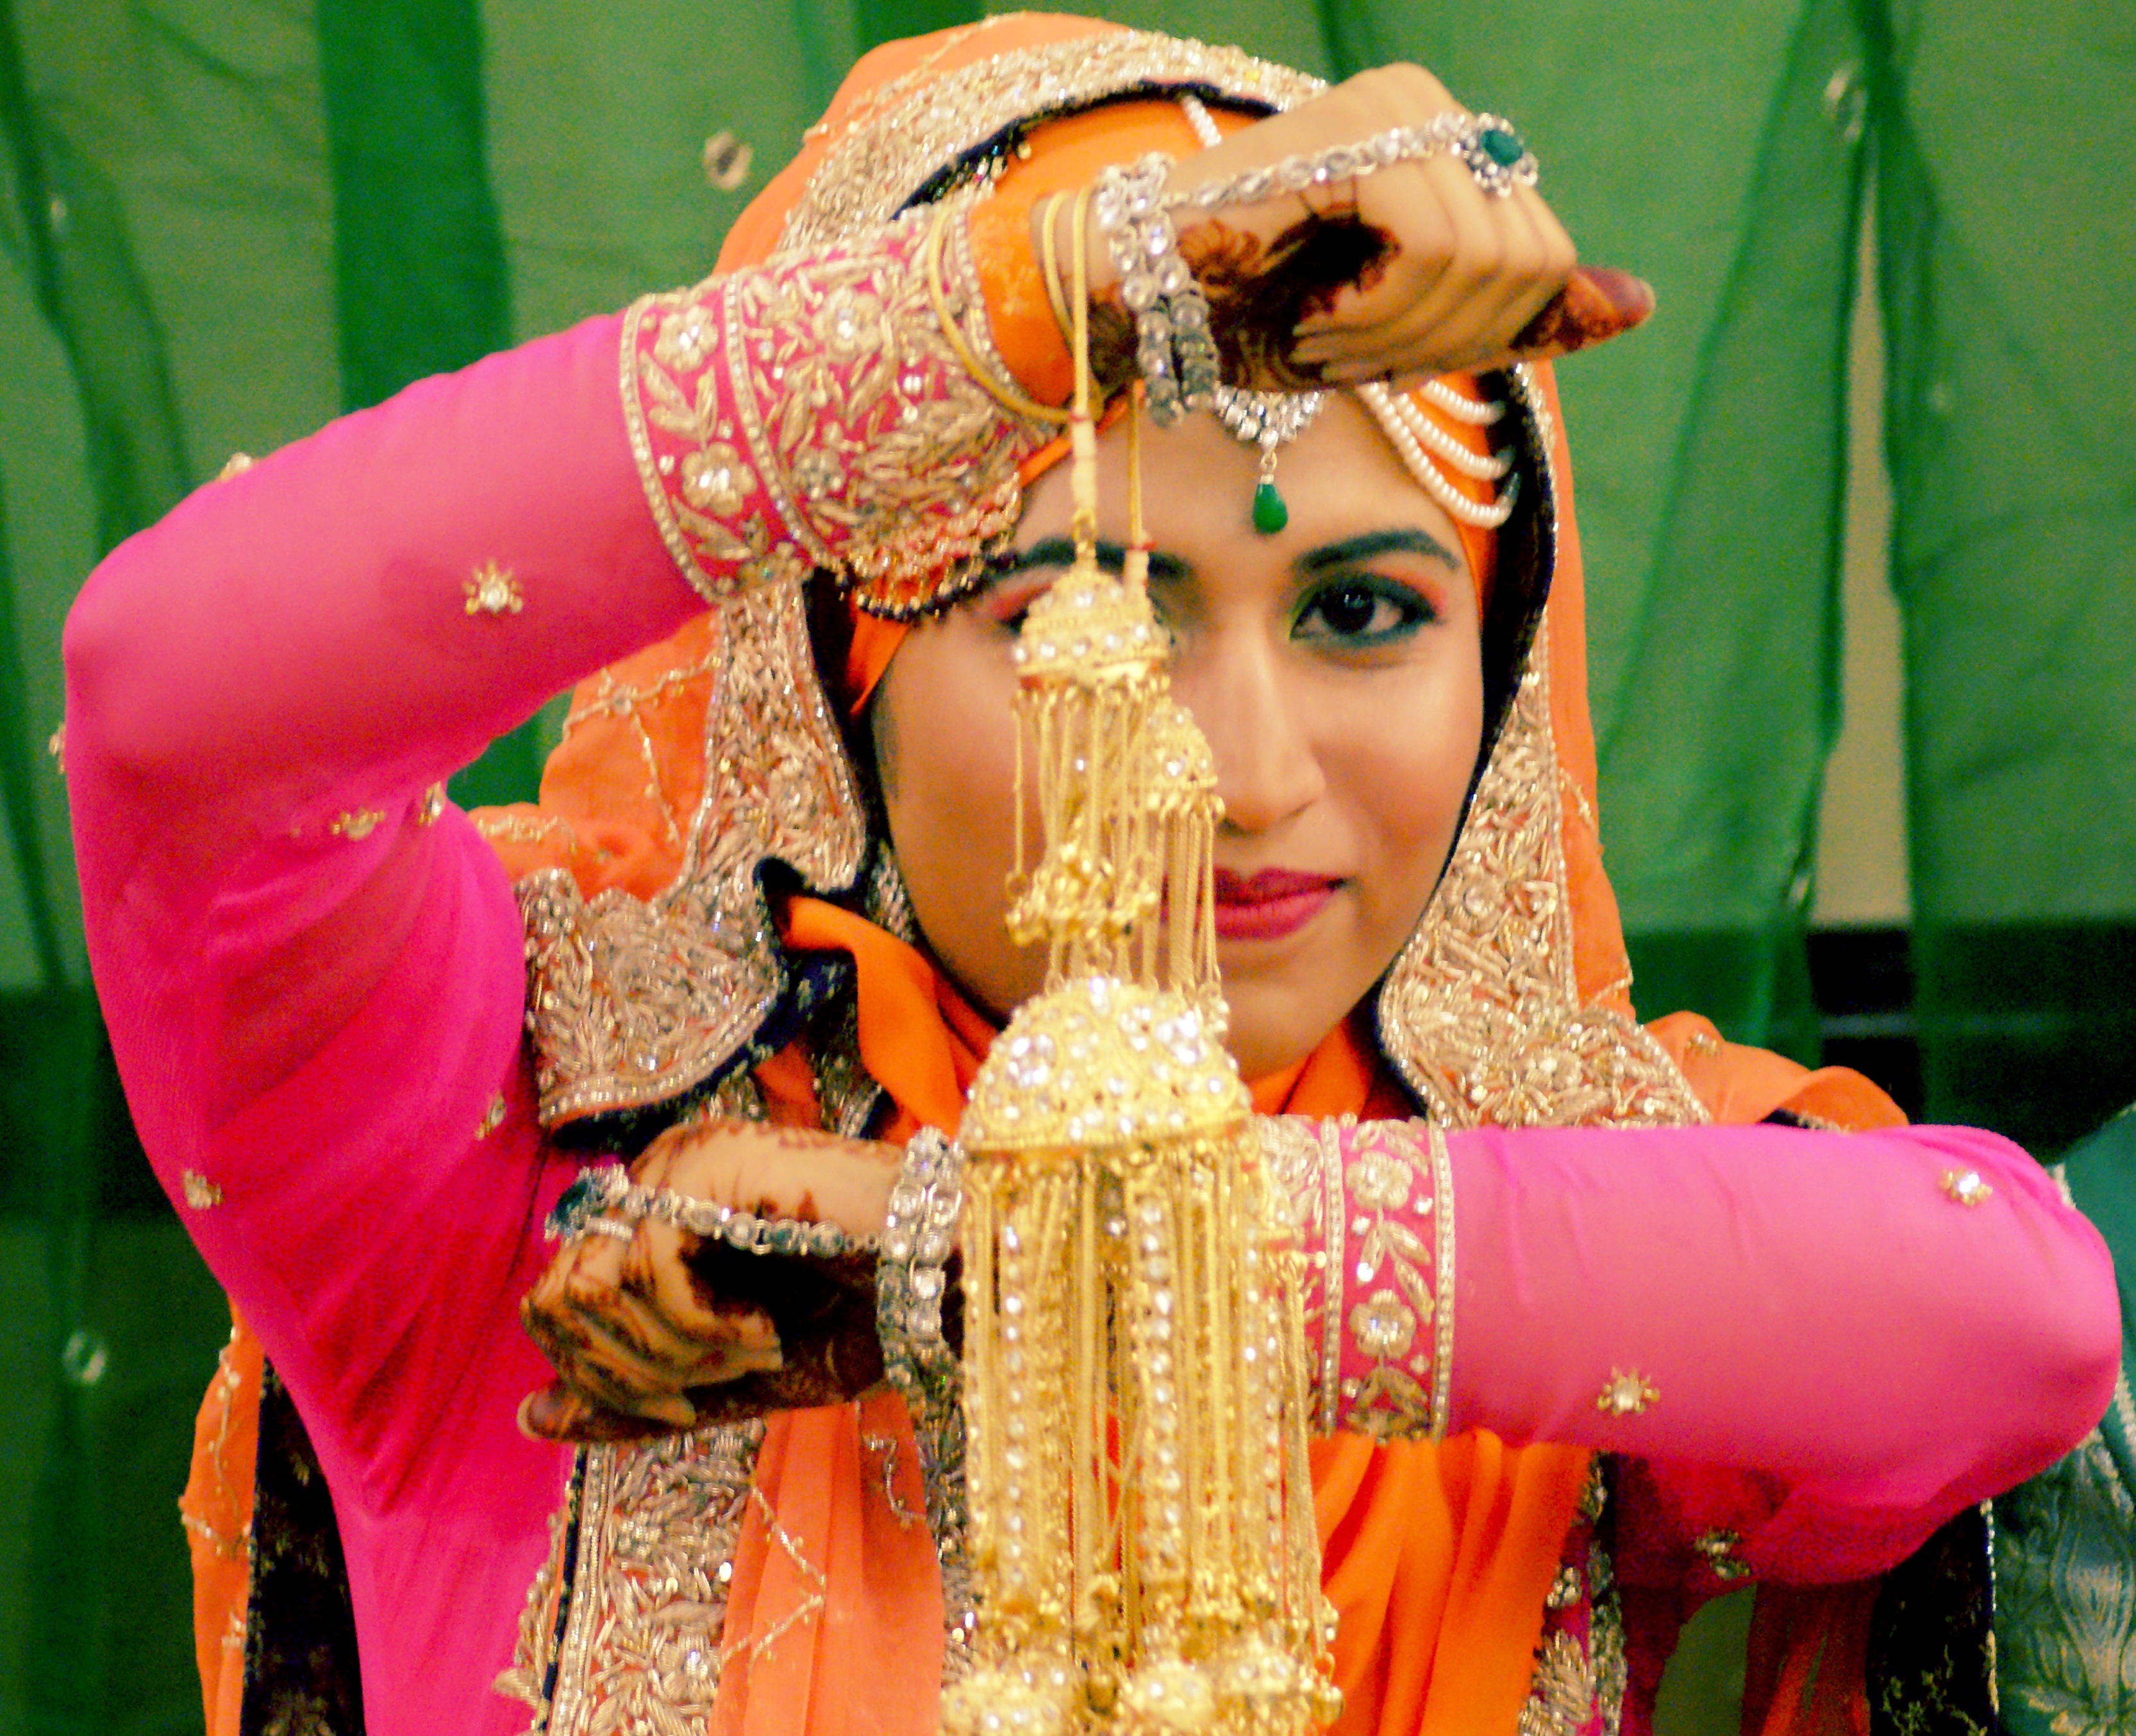
girl, woman, female, celebration, love, decoration, portrait, young, wedding, bride, married, marriage, smile, jewelry, makeup, ceremony, festival, dress, happy, culture, tradition, indian, traditional, elegance, veil, abdomen